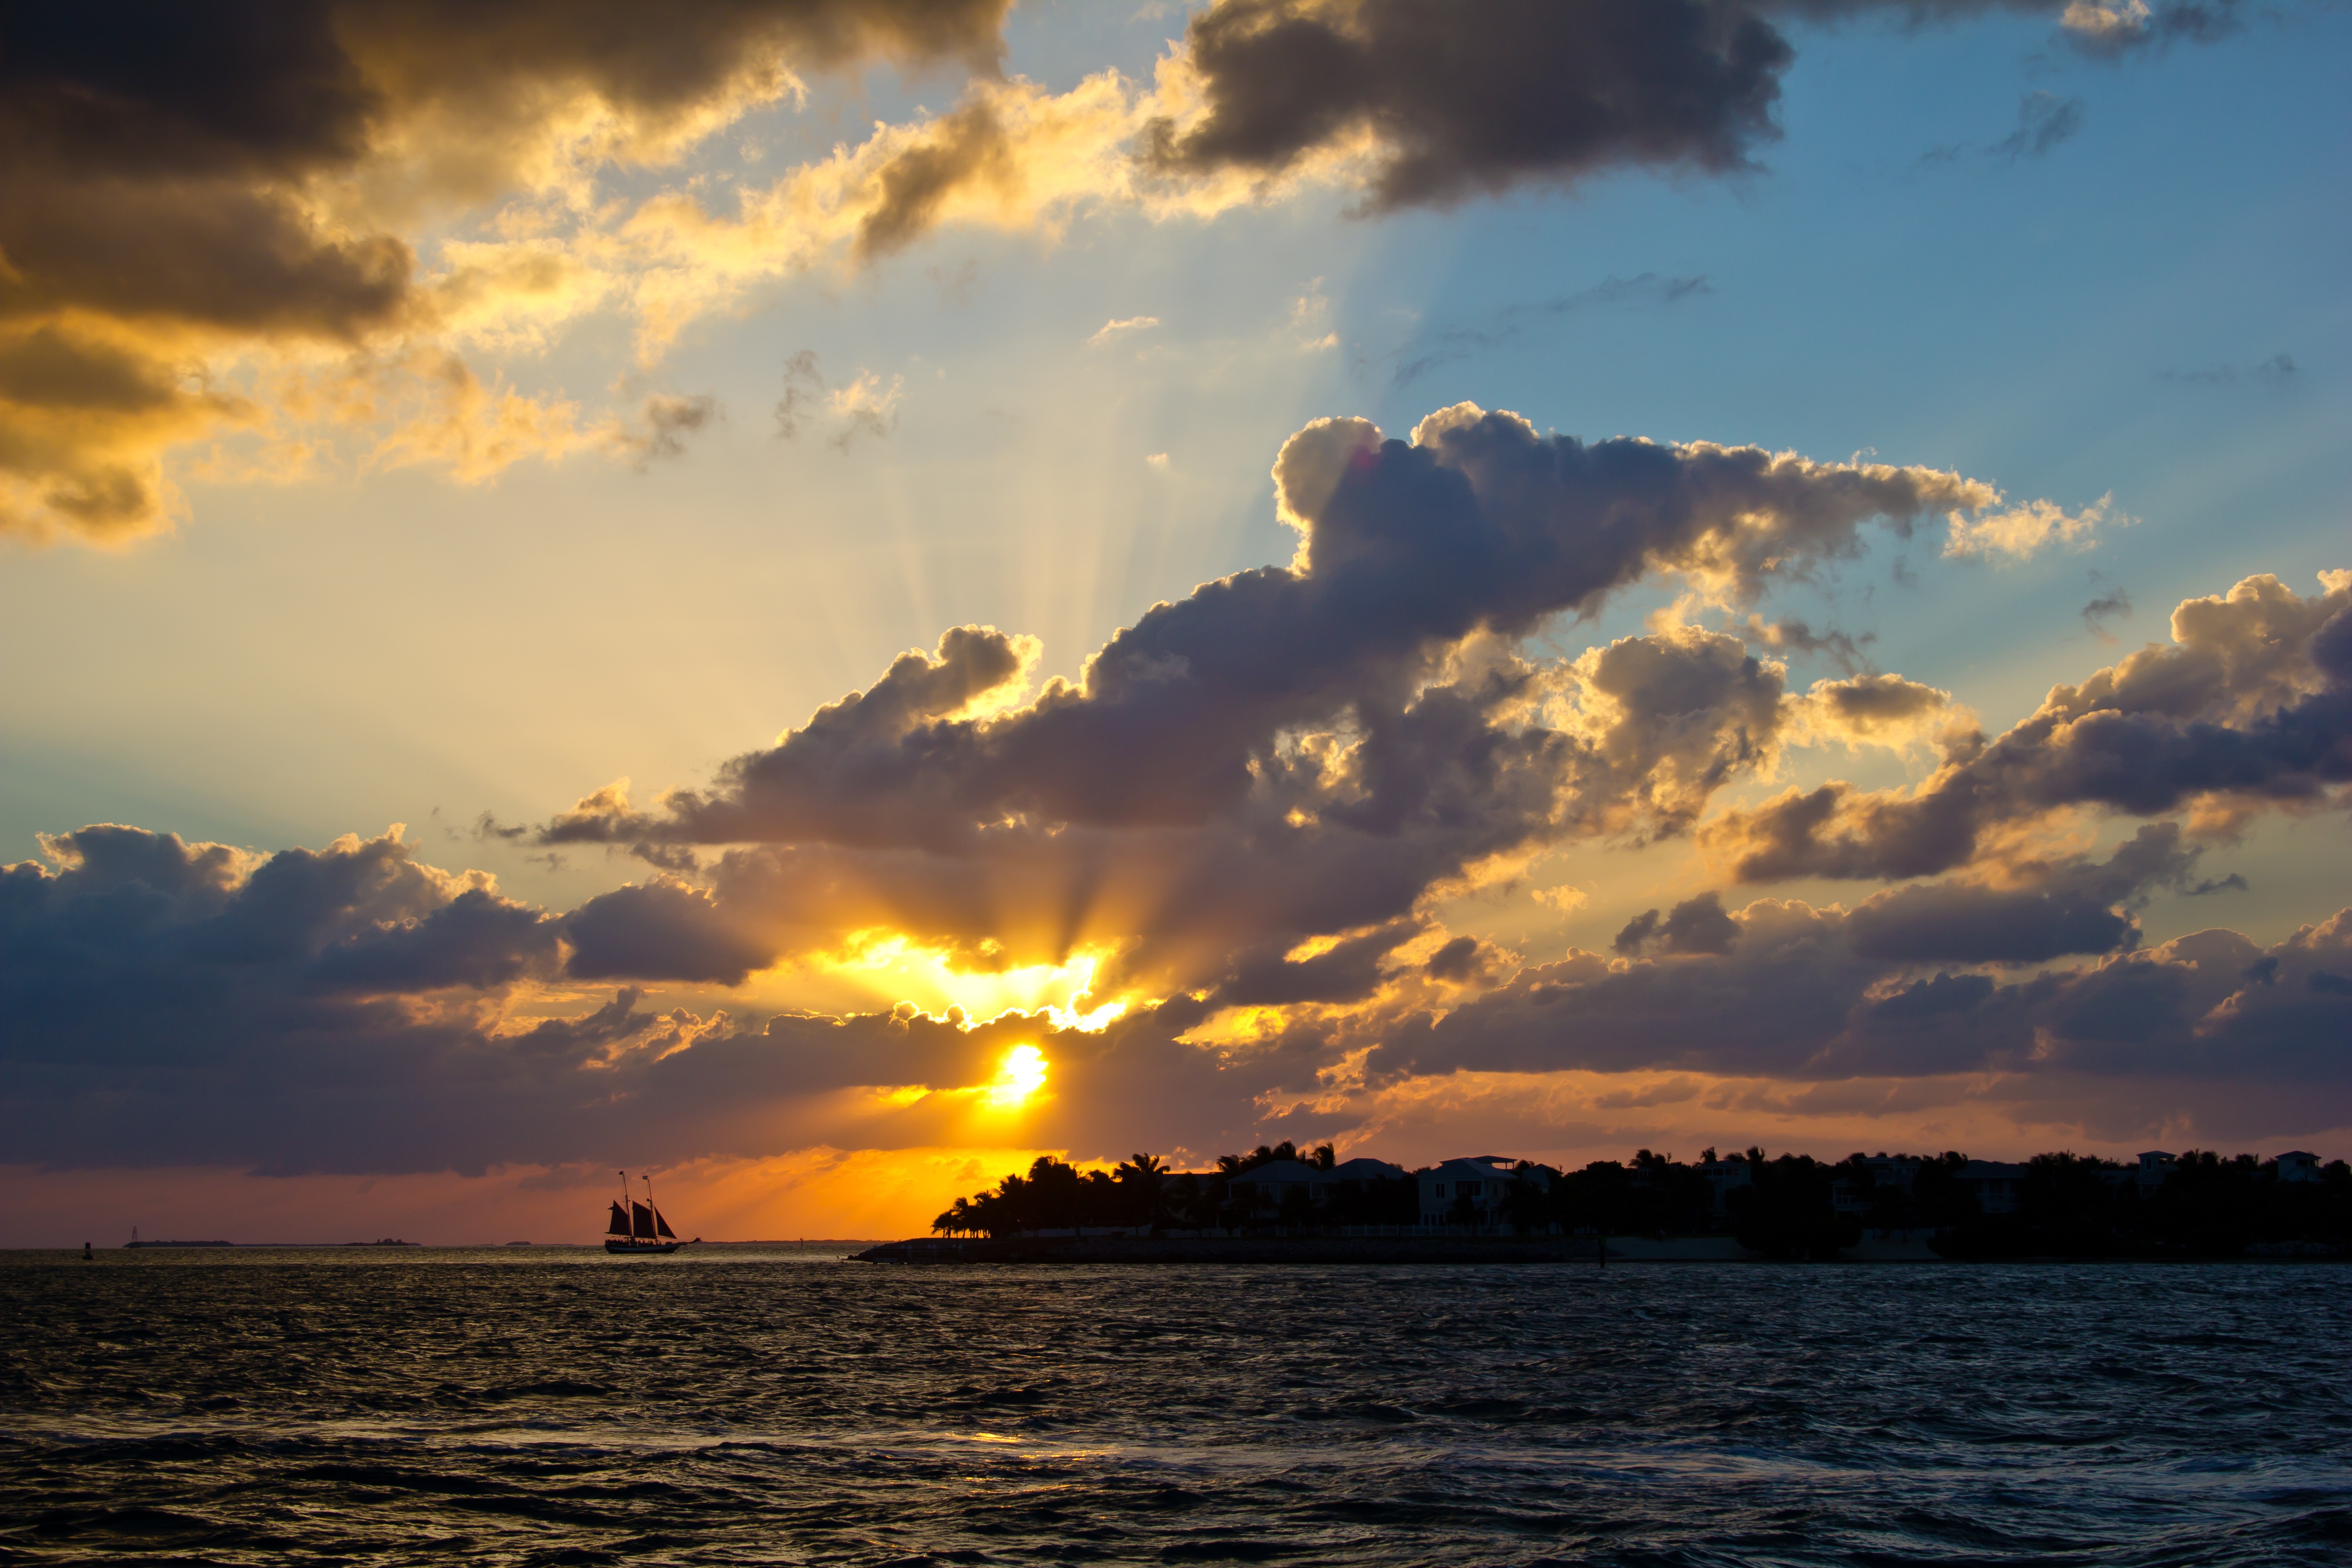
beach, sea, coast, water, ocean, horizon, cloud, sky, sun, sunrise, sunset, sunlight, cloudy, morning, shore, wave, dawn, ship, dusk, evening, twilight, lichtspiel, clouds, mood, sailing boat, abendstimmung, afterglow, evening sky, cloudiness, key west, sailing ships, meteorological phenomenon, wind wave